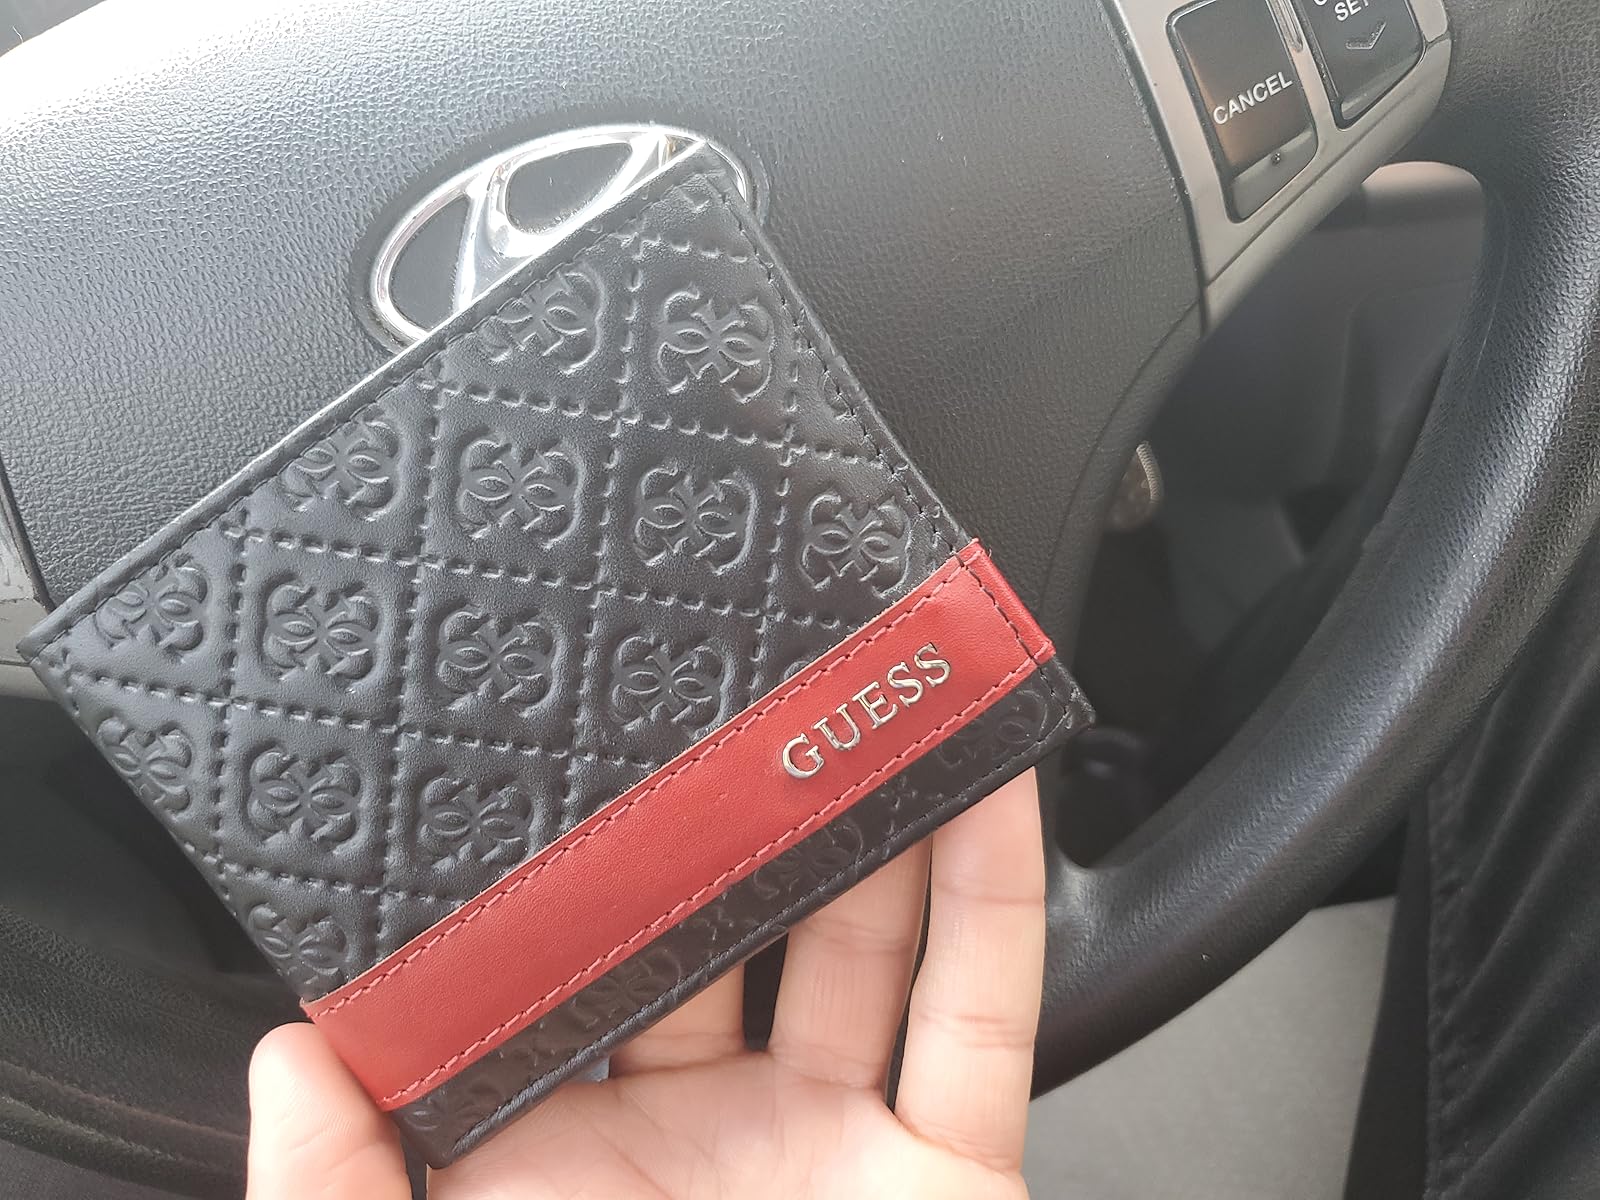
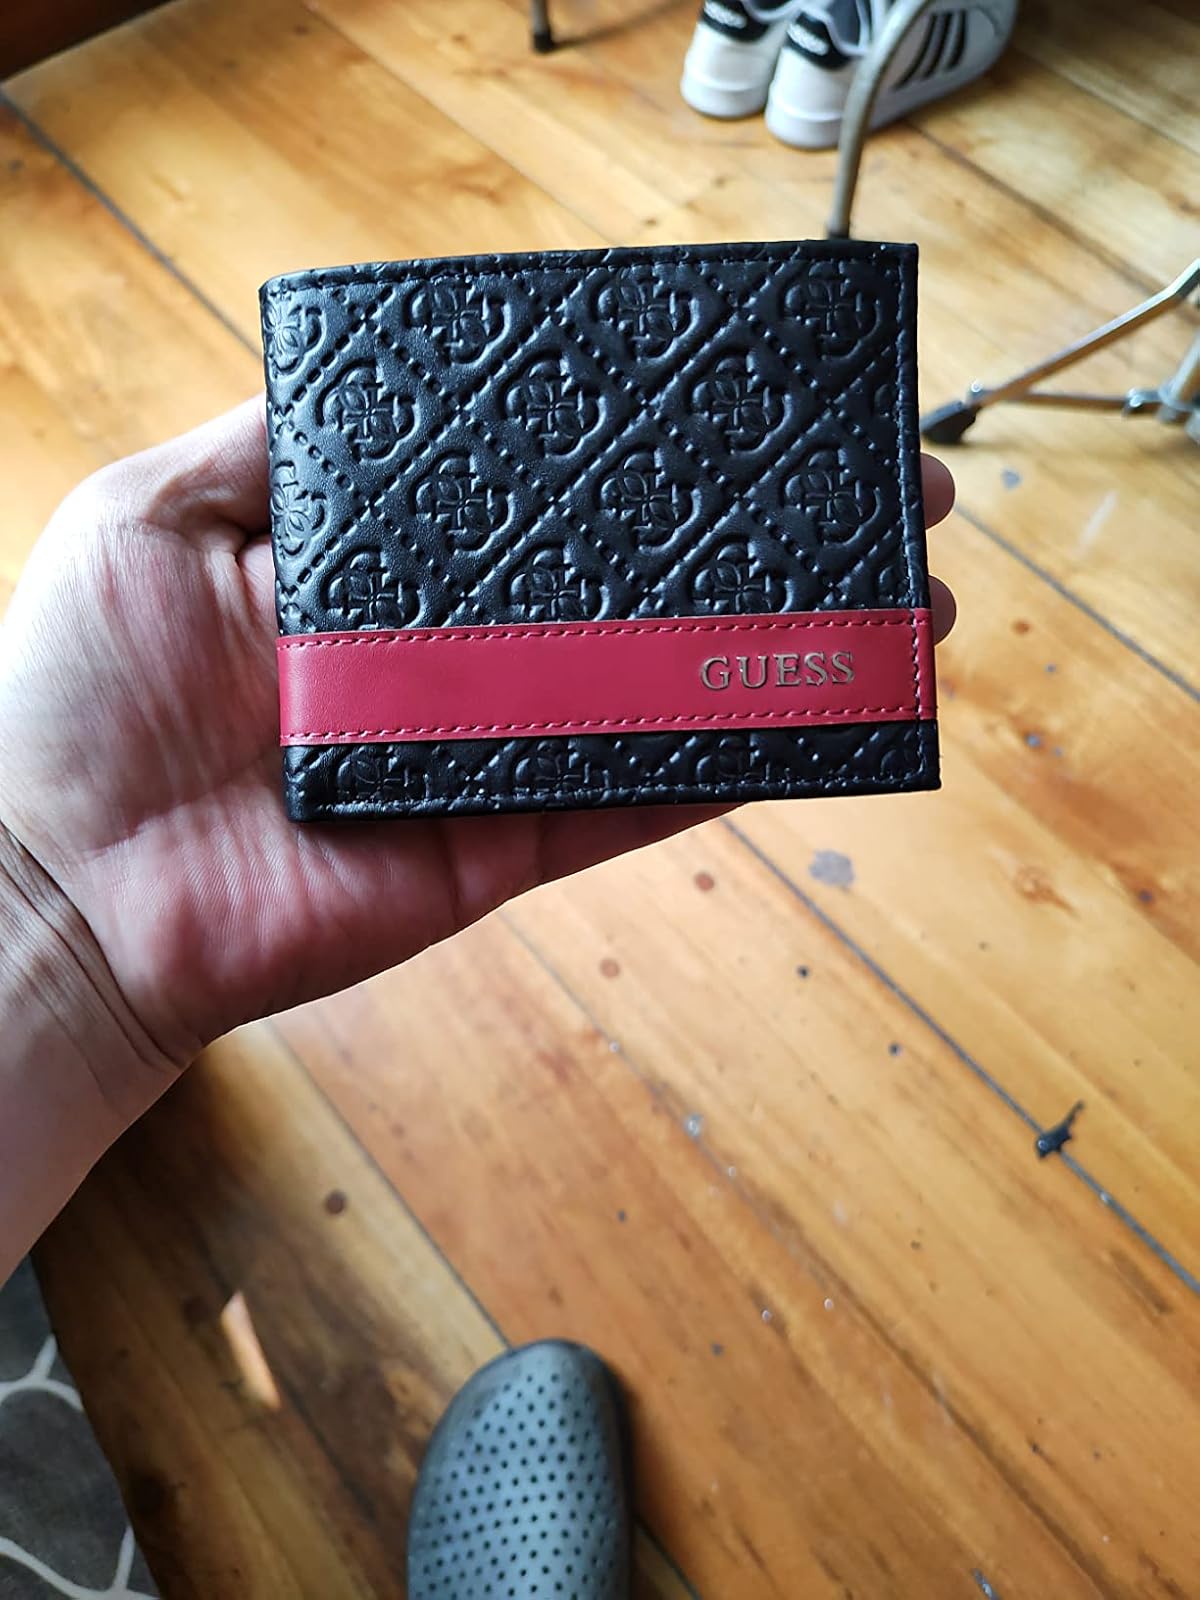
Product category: accessories_wallet
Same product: yes